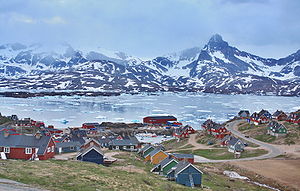
Kârale Andreassen / Galleri
Kârale Andreassen var en grønlandsk lærer, overkateket i Kuummiut og kunstner kendt for tegninger og illustrationer af bl.a. traditionelle tupilakker og naturscener. Fødselsdagen angives til 15. aug. af Fisker, 15. maj af Geertsen.